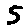
Label: 5